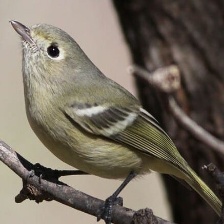
Species: RUBY CROWNED KINGLET
Scientific name: REGULUS CALENDULA